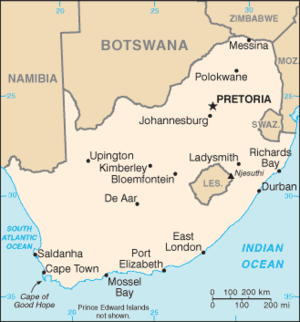
Cet article recense les frontières de l'Afrique du Sud.